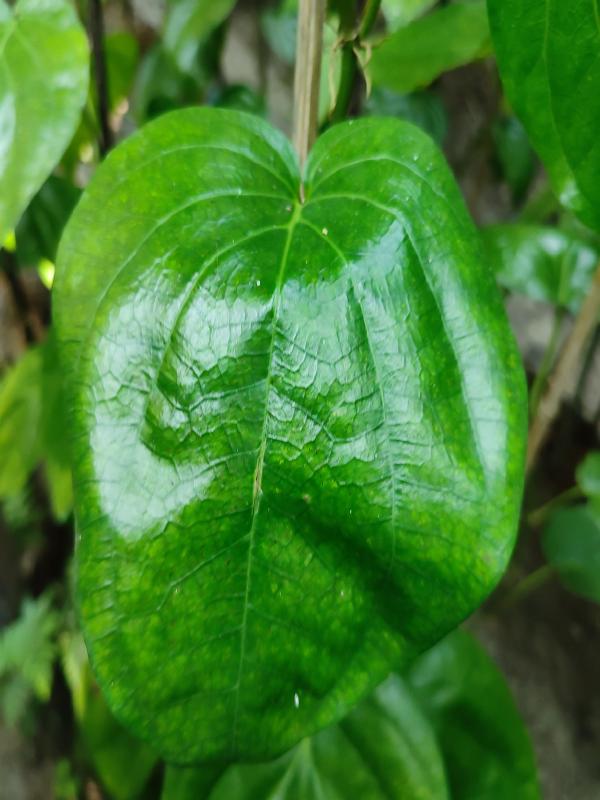
Label: Healthy_Leaf